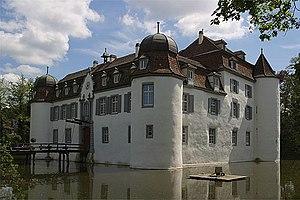
Le restaurant Weiherschloss de Bottmingen
Bottmingen est une commune suisse du canton de Bâle-Campagne, située dans le district d'Arlesheim.